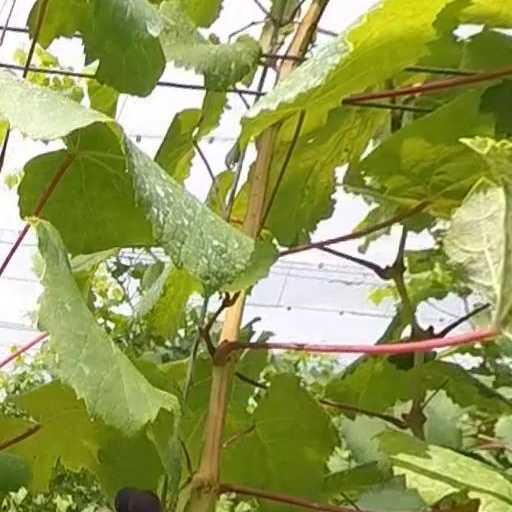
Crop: grape